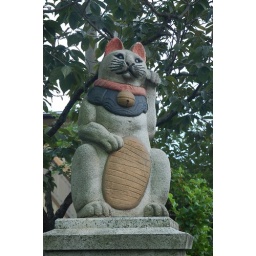
Interesting to see a carved stone version of the familiar friendly good-luck cat seen in many shop windows.